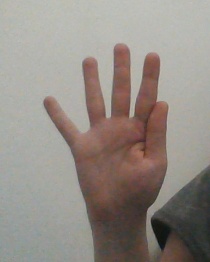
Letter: sheen